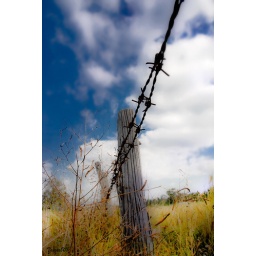
fence in the sky